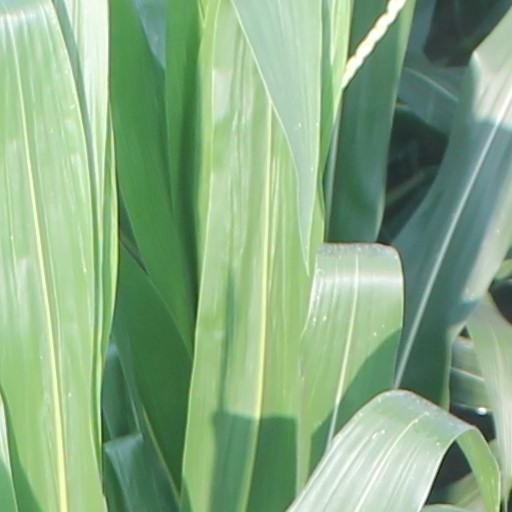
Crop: maize; corn